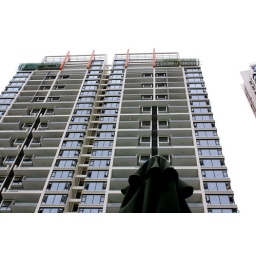
residential towers in front of the sky 2